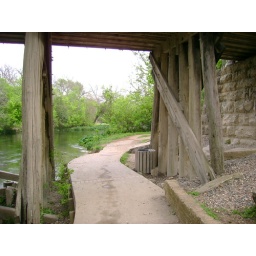
railroad trestle bridge path by river